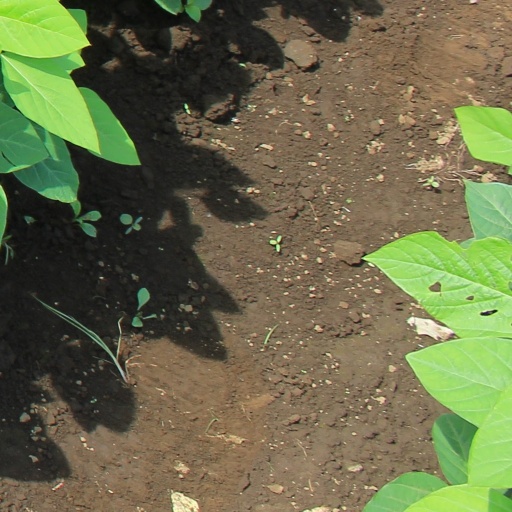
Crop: soybean